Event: Ecuador Earthquake
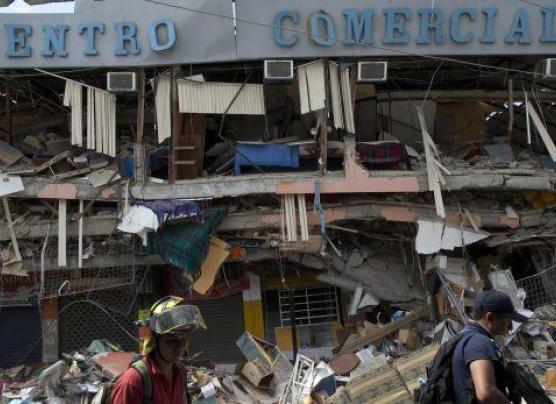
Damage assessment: damage